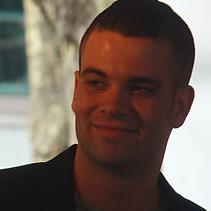
Age: 26